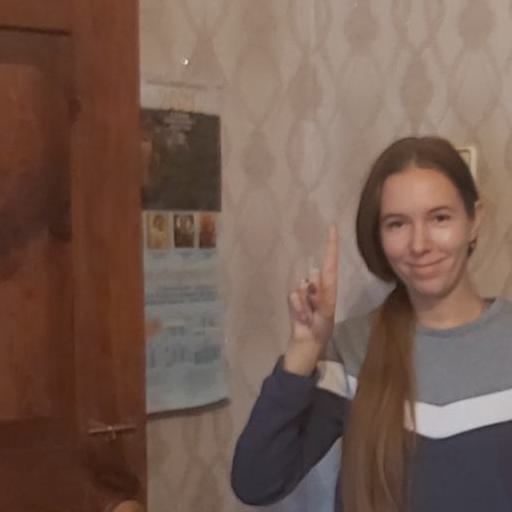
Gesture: one